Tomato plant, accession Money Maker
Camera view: horizontal (90 deg, fisheye); turntable rotation: 180 degrees
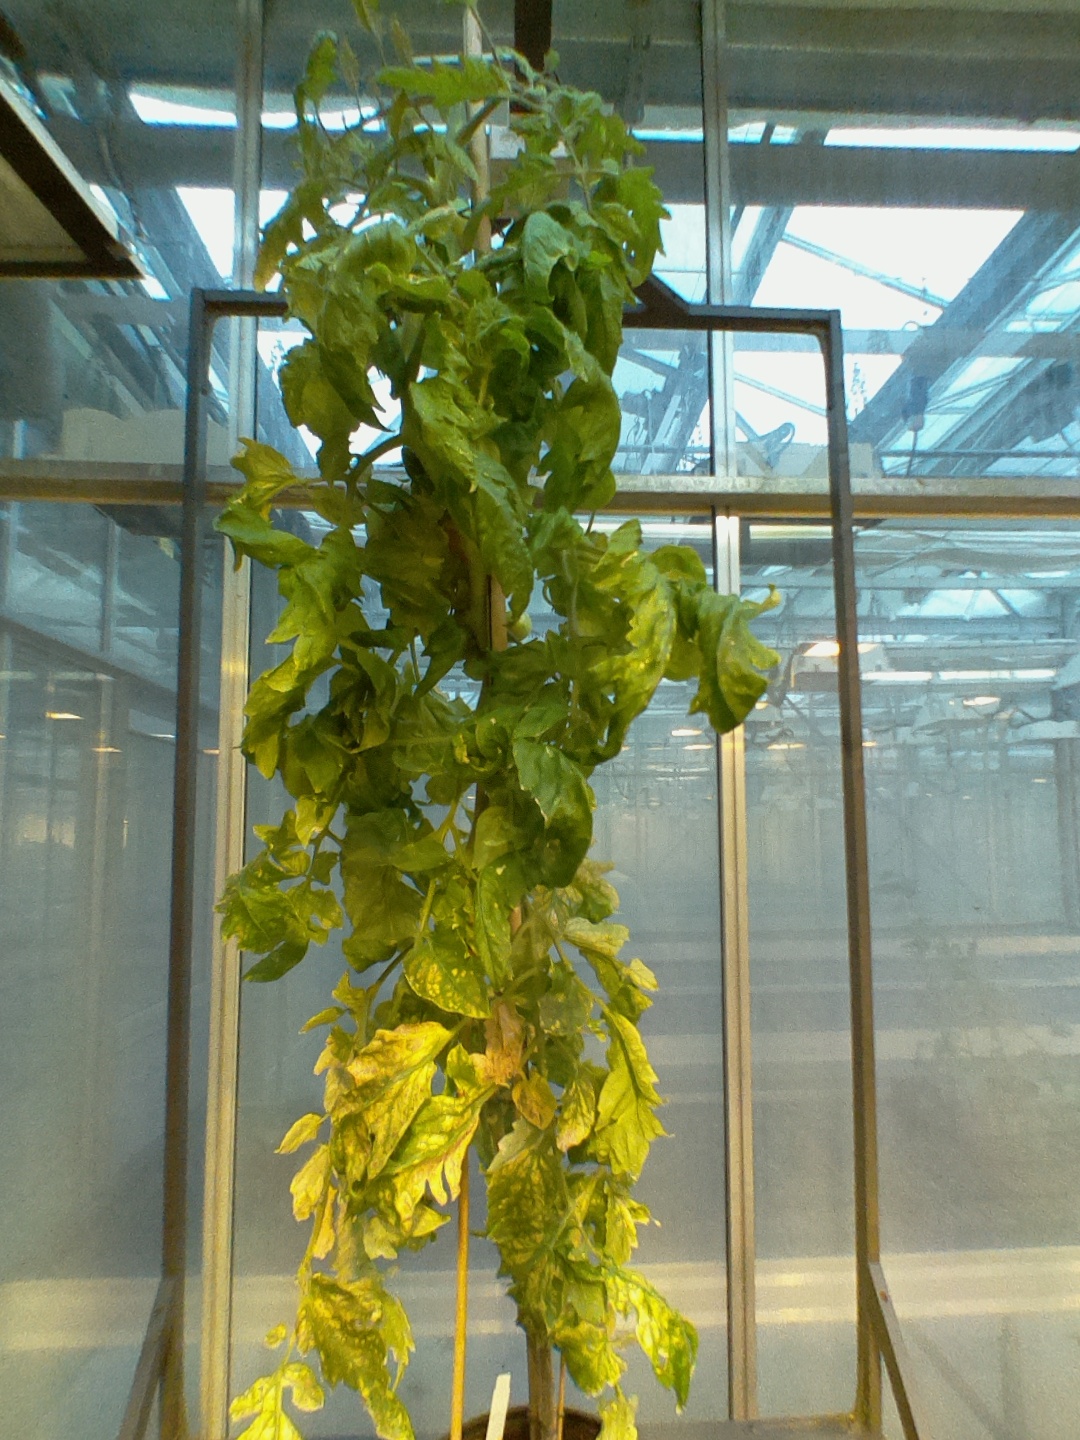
BBCH growth stage 81: 10%-20% of fruits show typical fully ripe color